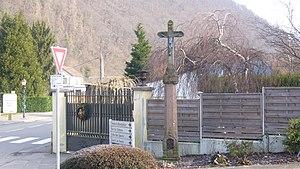
Croix de la Timbach, Sainte Croix-aux-Mines
La commune française de Sainte-Croix-aux-Mines possède de nombreuses croix et calvaires anciens.